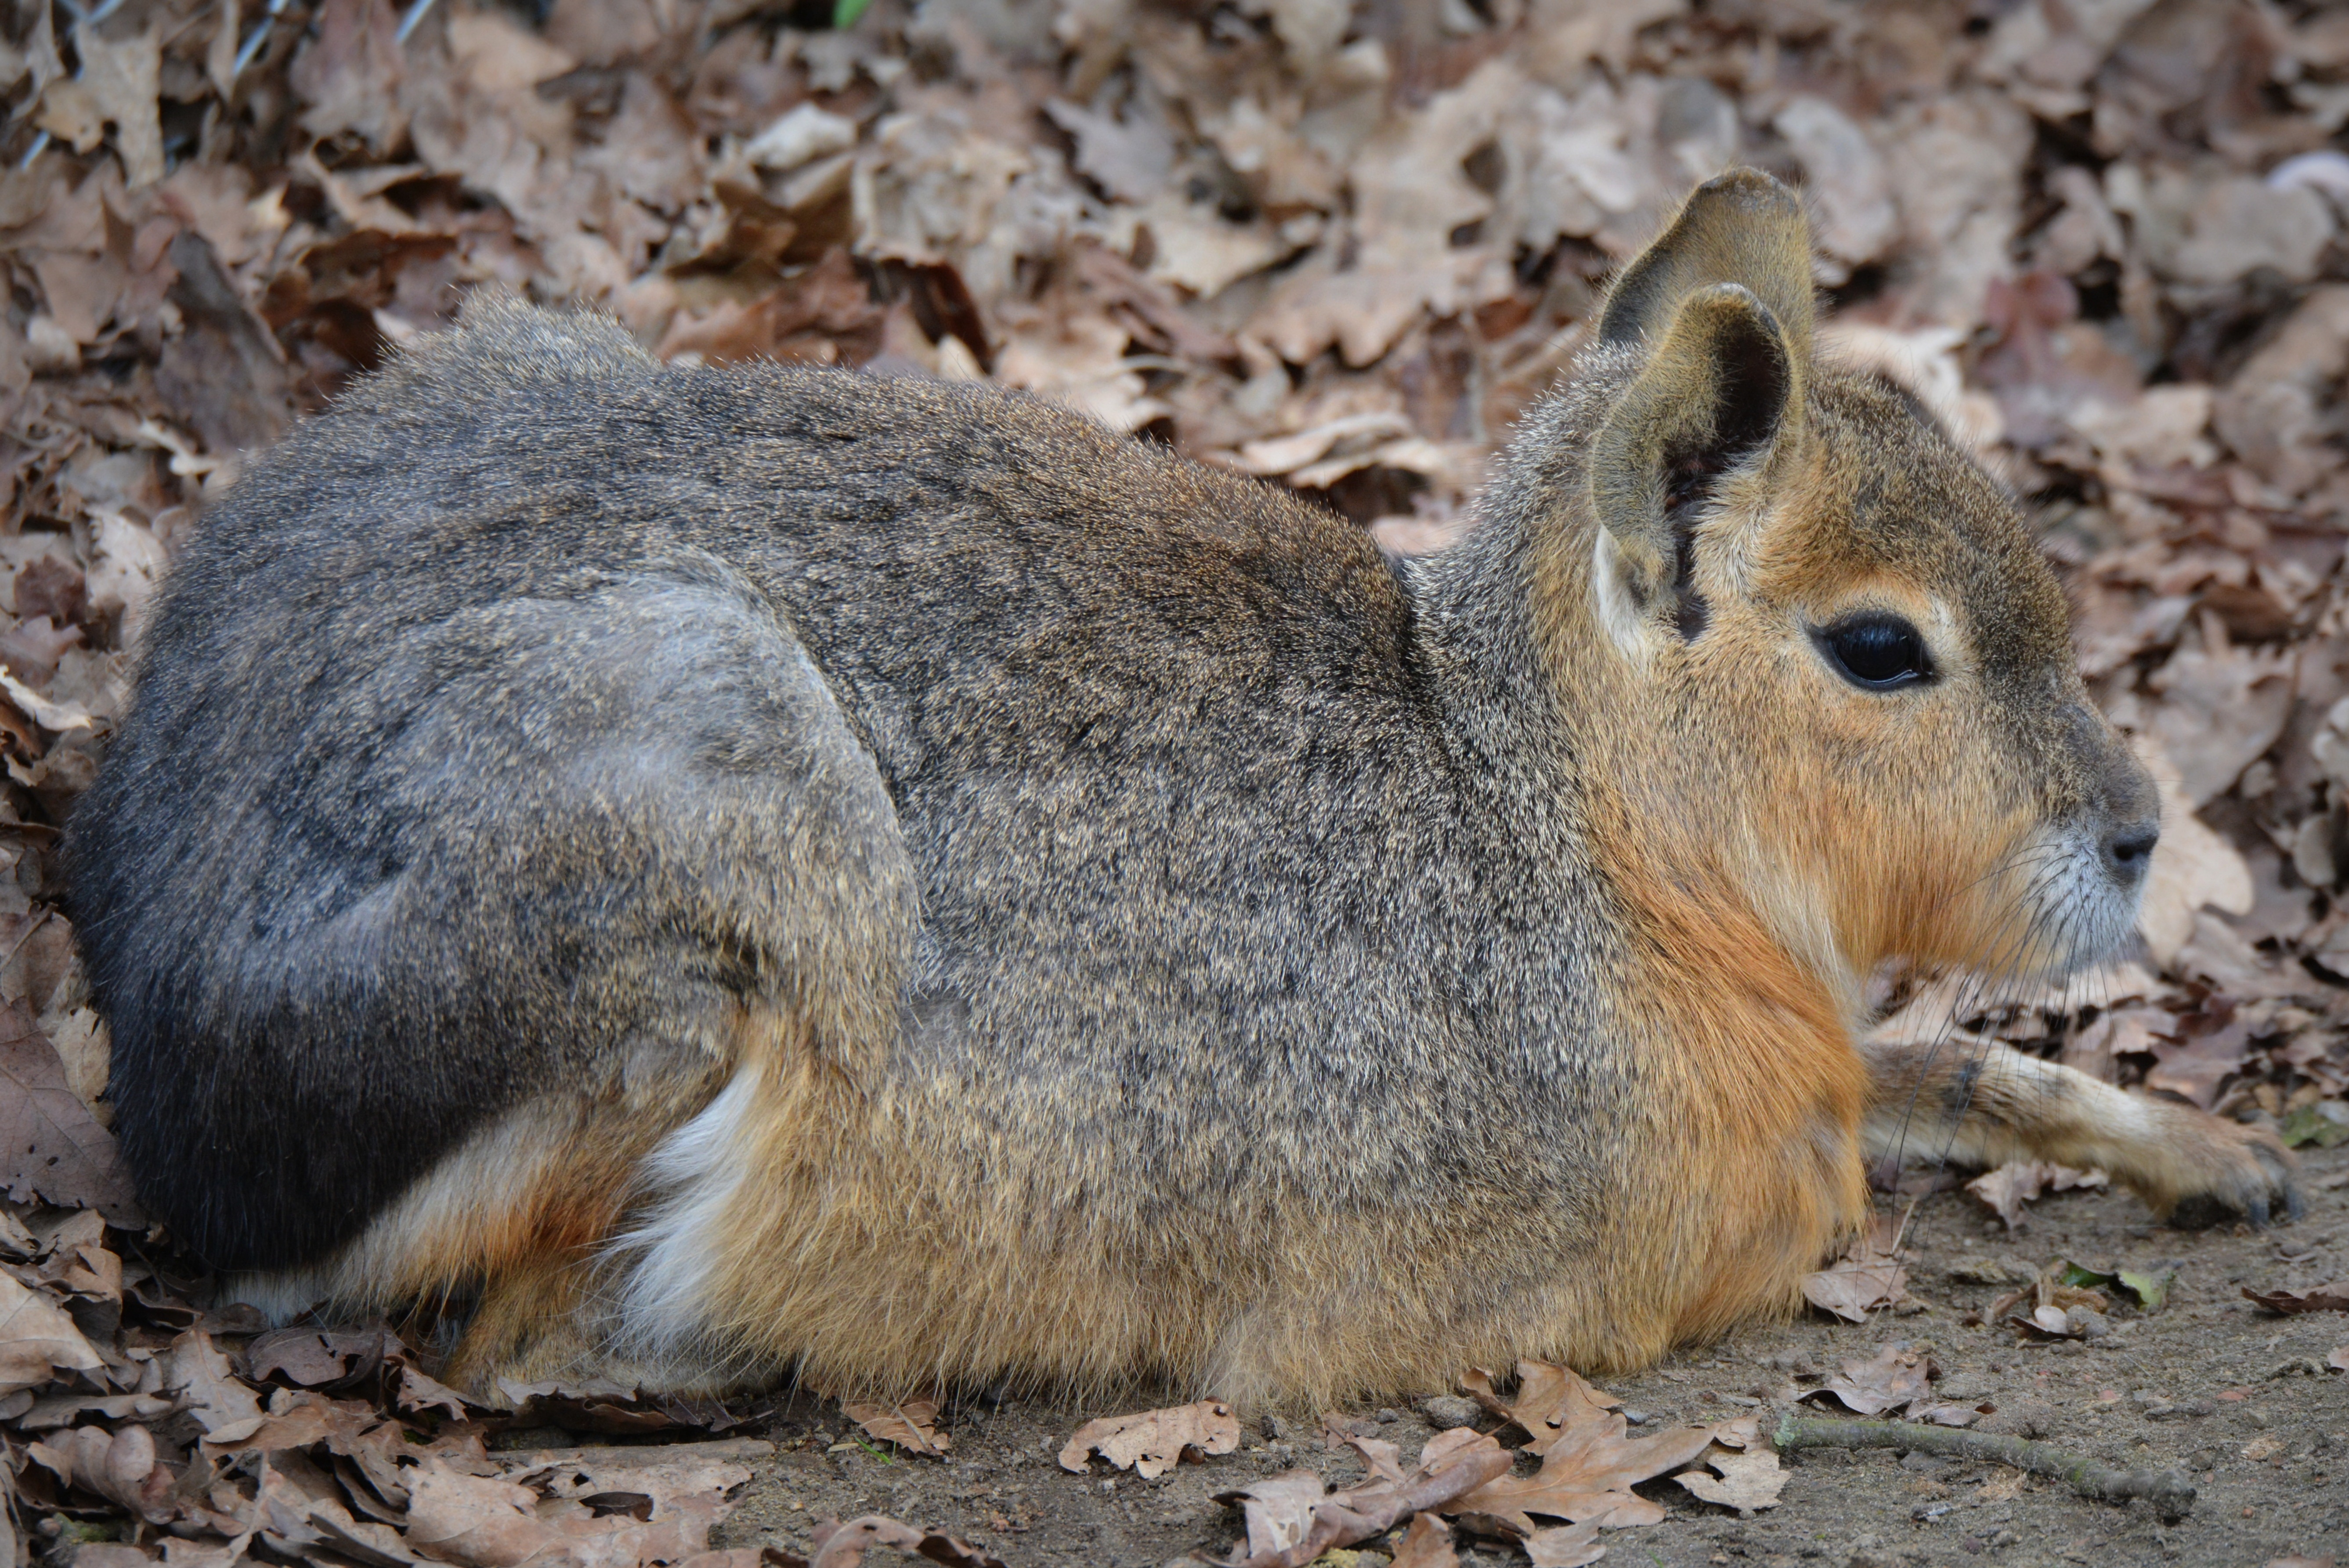
nature, animal, wildlife, zoo, mammal, squirrel, rodent, fauna, rabbit, vertebrate, mara, domestic rabbit, fox squirrel, rabits and hares, patagonian hare, pampa haas